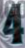
Number: 4